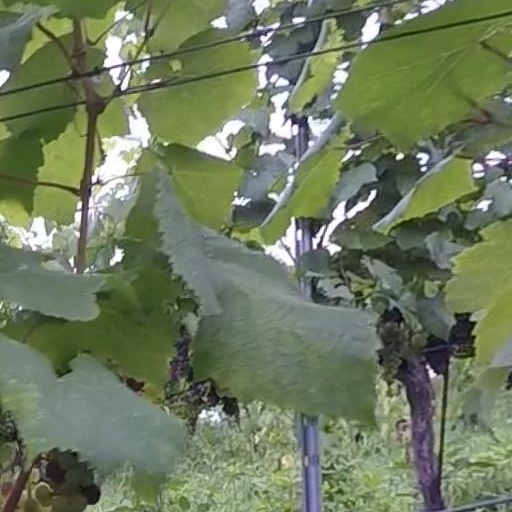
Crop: grape